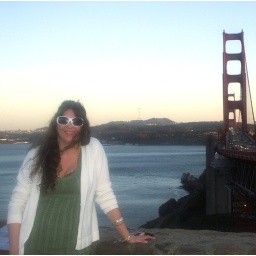
me with golden gate bridge in the background